OV3-5

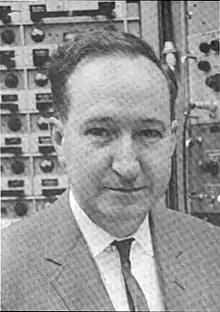
Charles H. Reynolds, Technical Manager of OV3

Prior to the launch of OV3-5, four other OV3 satellites had been placed into orbit, all radiation measuring spacecraft launched in 1966.